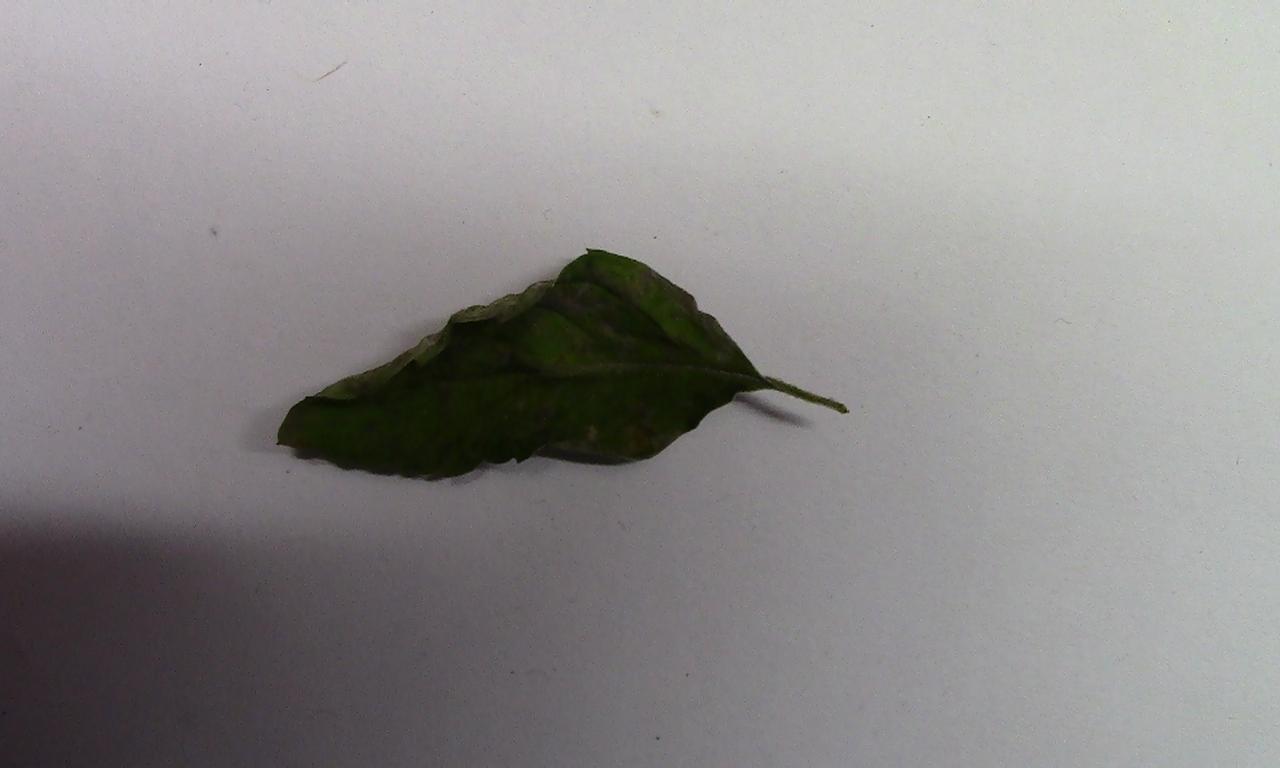
Label: Spoiled